Sparta

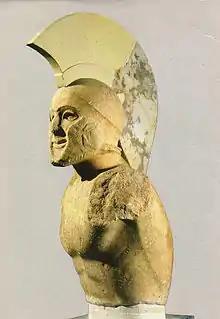
The so-called Leonidas sculpture (5th century BC), Archaeological Museum of Sparta, Greece

At age 20, the Spartan citizen began his membership in one of the "syssitia" (dining messes or clubs), composed of about fifteen members each, of which every citizen was required to be a member. Here each group learned how to bond and rely on one another. The Spartans were not eligible for election for public office until the age of 30. Only native Spartans were considered full citizens and were obliged to undergo the training as prescribed by law, as well as participate in and contribute financially to one of the "syssitia".